Campbell Chapel African Methodist Episcopal Church (Glasgow, Missouri)

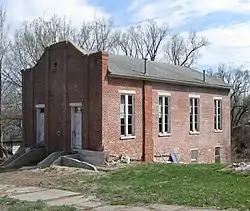

Campbell Chapel African Methodist Episcopal Church is a historic African Methodist Episcopal church located at 602 Commerce Street in Glasgow, Howard County, Missouri. It was built in 1865, and is a small one-story, vernacular brick building with simple Greek Revival style design elements. The rectangular building measures 32 feet by 52 feet and features a stepped gable and six brick pilasters.